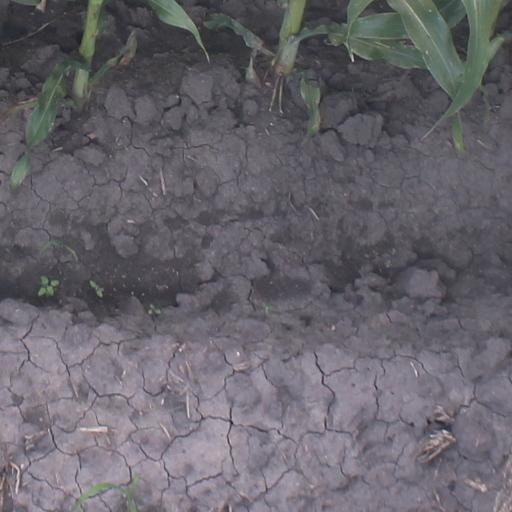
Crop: maize; corn